Todi Castle

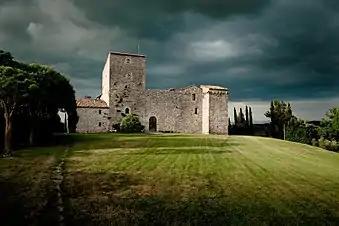
TodiCastle surroundings

In the Castle of Capecchio several additional towers were built in the 10-13th centuries and the original tower was incorporated into a now larger fort or Rocca. There were three towers in the corners and a large bastion wall to protect the wide territory. The castle was important during the wars between Guelphs and Ghibellines in the 13th century.